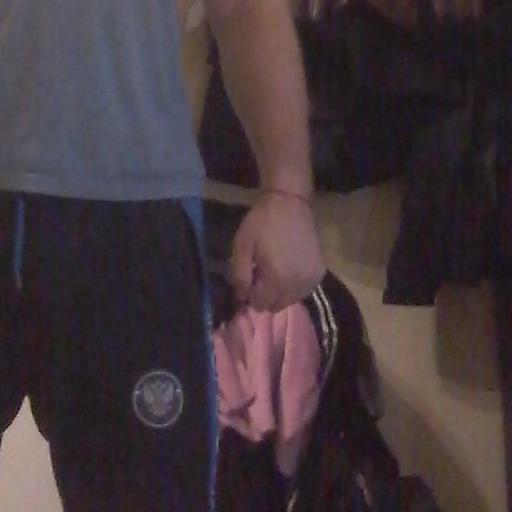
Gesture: no_gesture